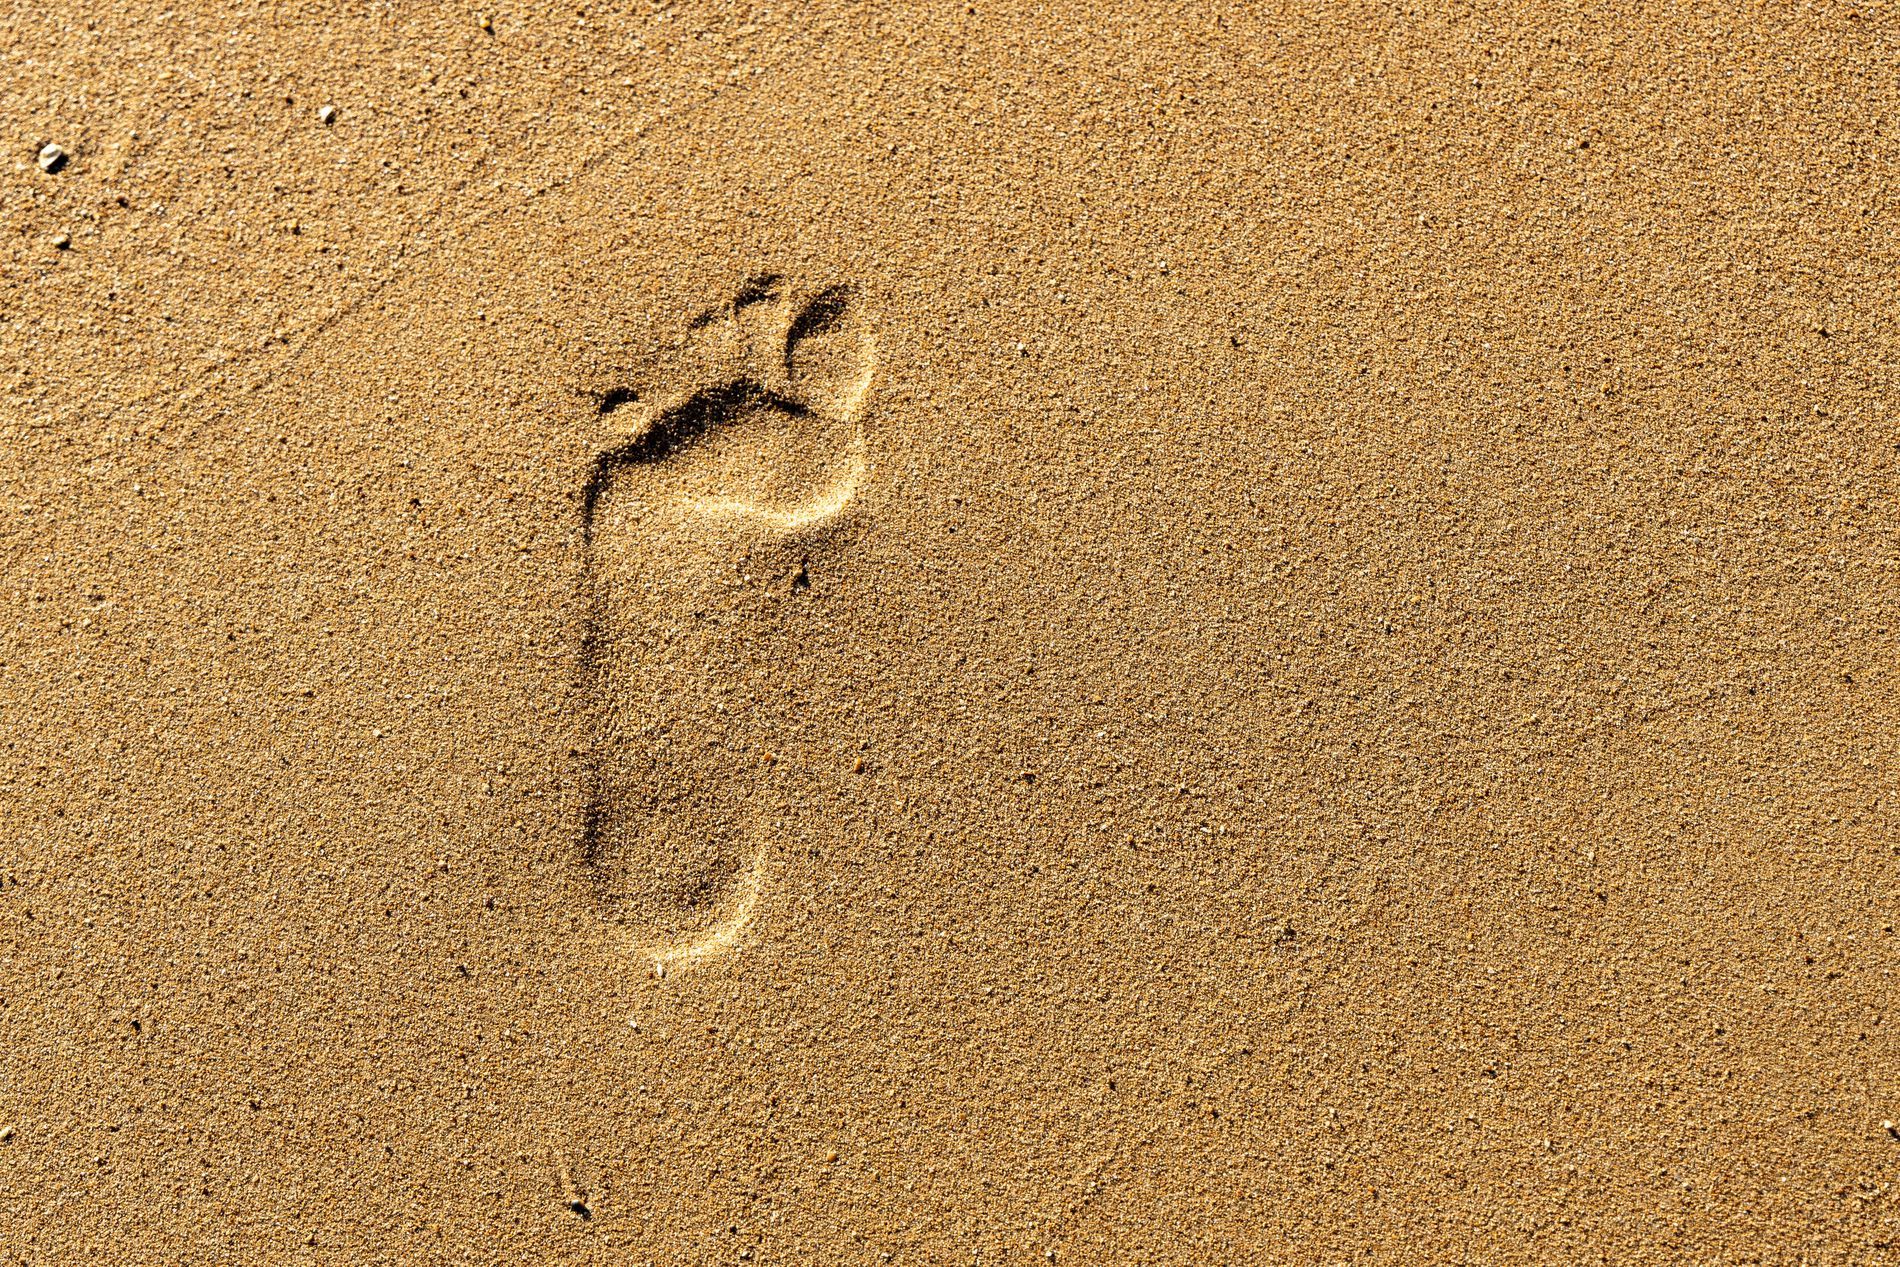
footprint in the sand
footprint on soft beach sand.
Beach sand in the bright sunshine.
Wave marks on the beach sand.
One footprint makes its mark on the beach sand.
A high angle shot shows a single left footprint on the sand in the bright sunlight. The atmosphere is peaceful and mysterious.
Labels: Footprint, Outdoors, Nature, Soil, sand
Camera: Canon Canon EOS R
Lens: RF24-105mm F4 L IS USM
Aperture: F6.3
Exposure: 1/250 sec
ISO: 100
Focal length: 63